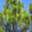
Label: pine_tree